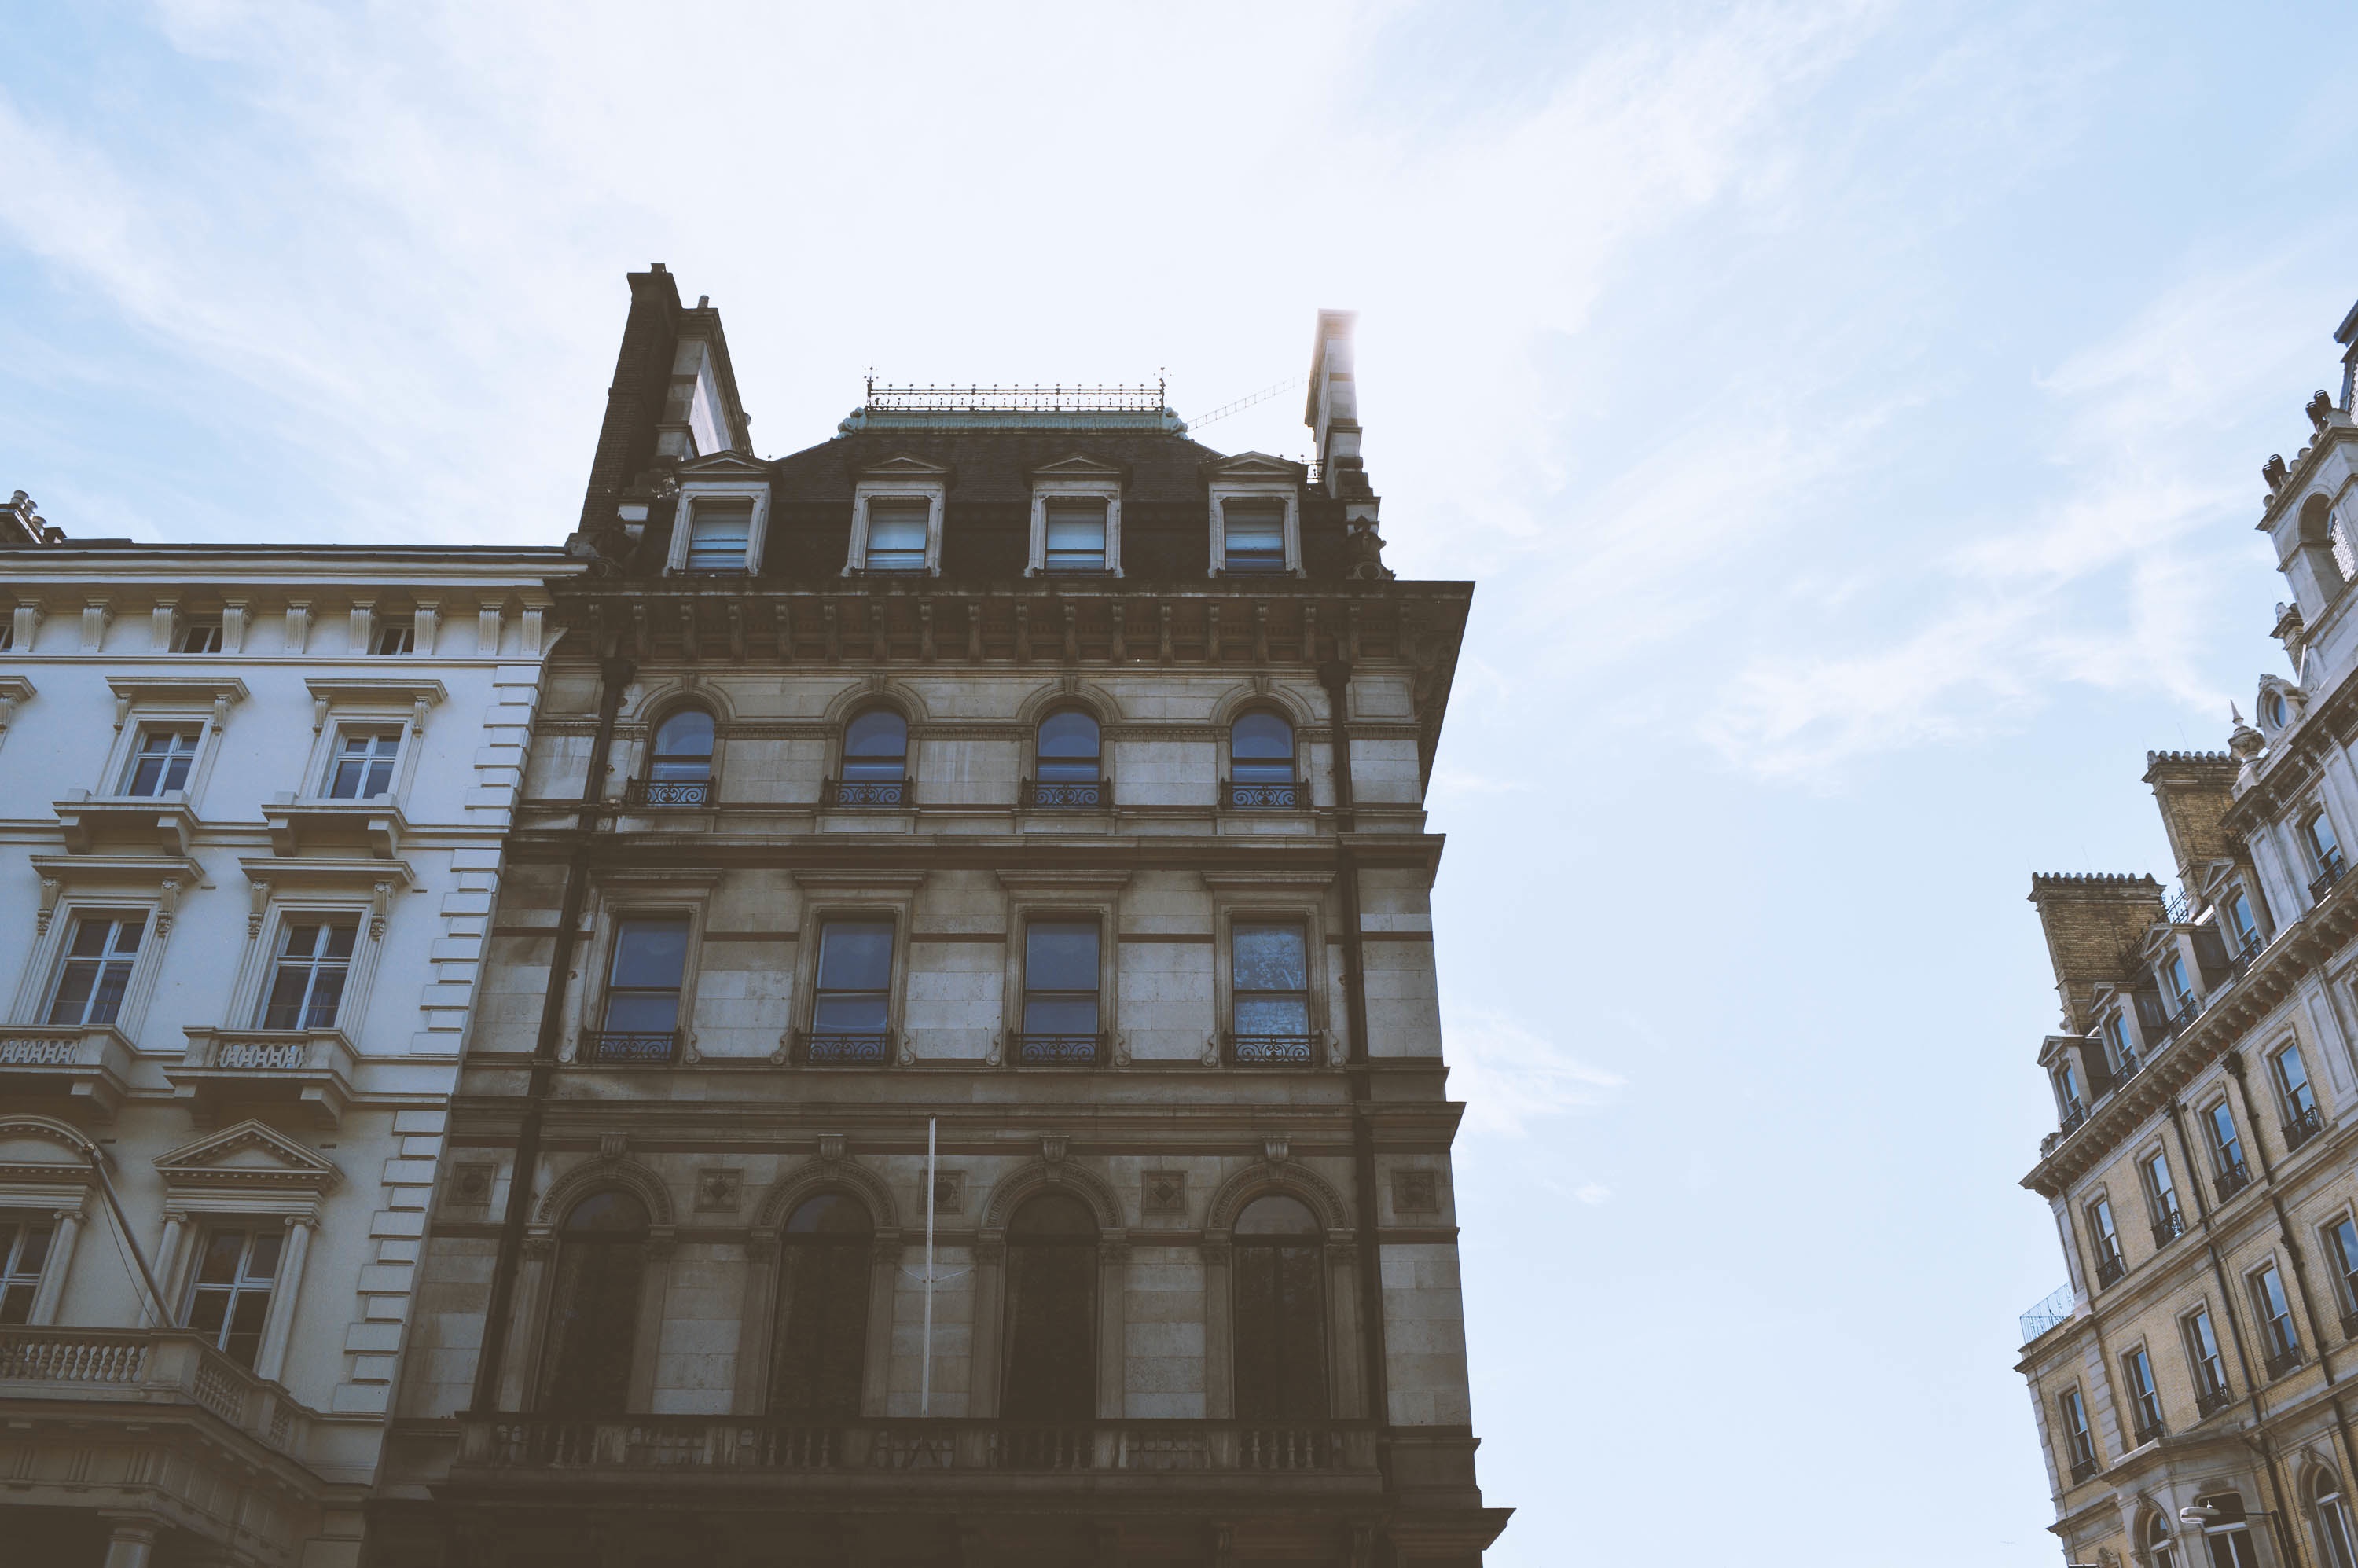
architecture, building, palace, downtown, tower, landmark, facade, tower block, estate, tours